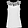
Label: Shirt